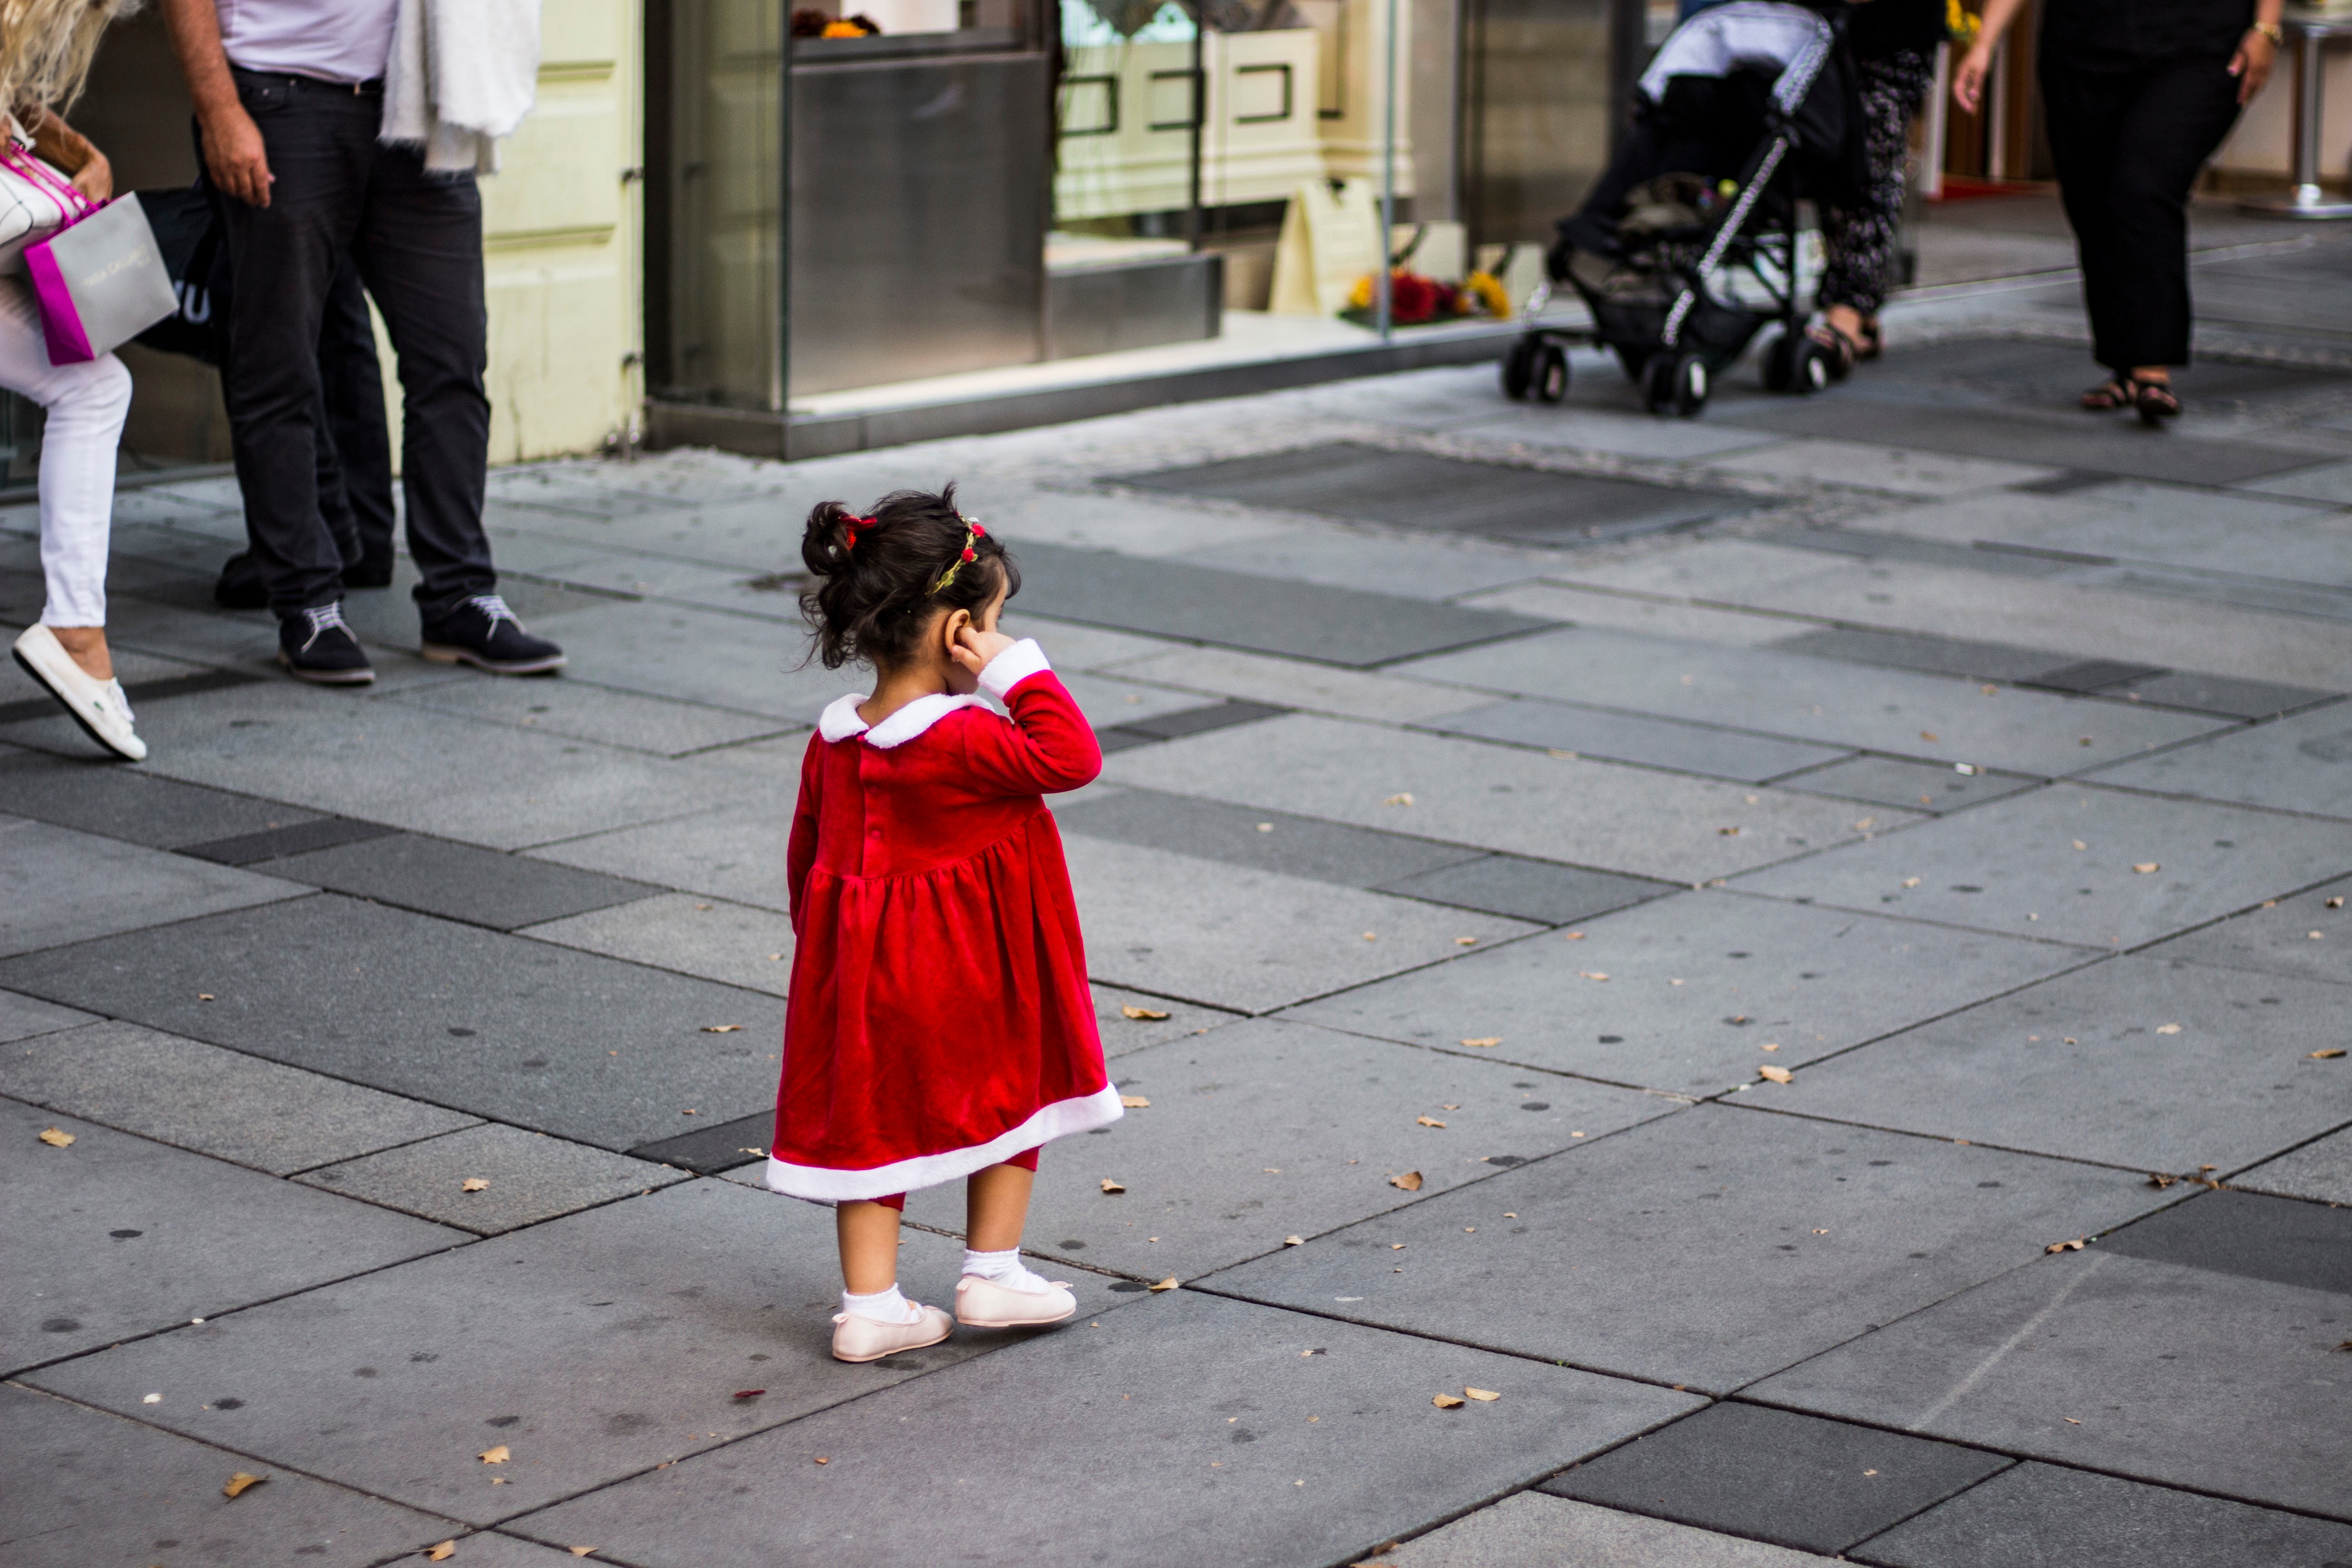
pedestrian, road, street, spring, red, color, child, clothing, performance art, dress, infrastructure, tradition, costume